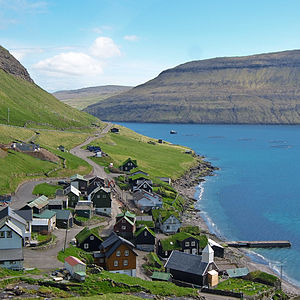
Kommuner på Færøerne / Kommunerne
Bøur.